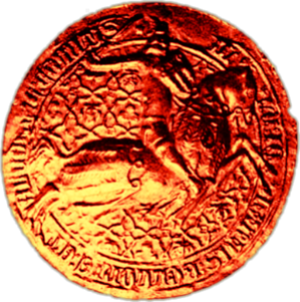
Sceau de Jean II d'Auvergne. sceau du XIIIème siècle. D'apèrs la Sigillographie de l'ancienne Auvergne (XIIe-XVIe siècles), par Philippe de Bosredon.
Jean II d'Auvergne, mort le 28 septembre 1404, est comte d'Auvergne et de Boulogne.